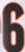
Number: 6